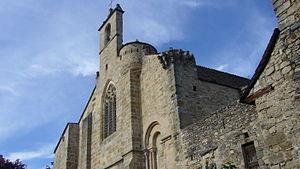
Le monastère Saint-Sauveur-de-Chirac était un monastère bénédictin puis jésuite fondé au XIᵉ siècle à proximité de Chirac. Il a donné son nom à la localité où il se trouve, Le Monastier, et est situé dans le département français de la Lozère, sur la commune du Monastier-Pin-Moriès. Il a été actif jusqu'à la Révolution française. Il ne reste principalement de ce monastère que l'église Saint-Sauveur-de-Chirac, devenue Monument historique par arrêté du 10 avril 1931. Cette église est devenue, à la suite de la disparition du monastère, l'église paroissiale.
Le Chemin Urbain V est le nom donné à un chemin de grande randonnée. Il retrace la vie et l’œuvre de Guillaume Grimoard devenu pape sous le nom d'Urbain V. Ce chemin, qui se situe sur la bordure sud-est du Massif central, a la particularité de relier quatre sites inscrits au patrimoine mondial de l'UNESCO que sont les Chemins de Compostelle, les Causses et Cévennes, le Pont du Gard et l'ensemble architectural avignonnais du Palais des Papes et du Pont Saint-Bénézet.